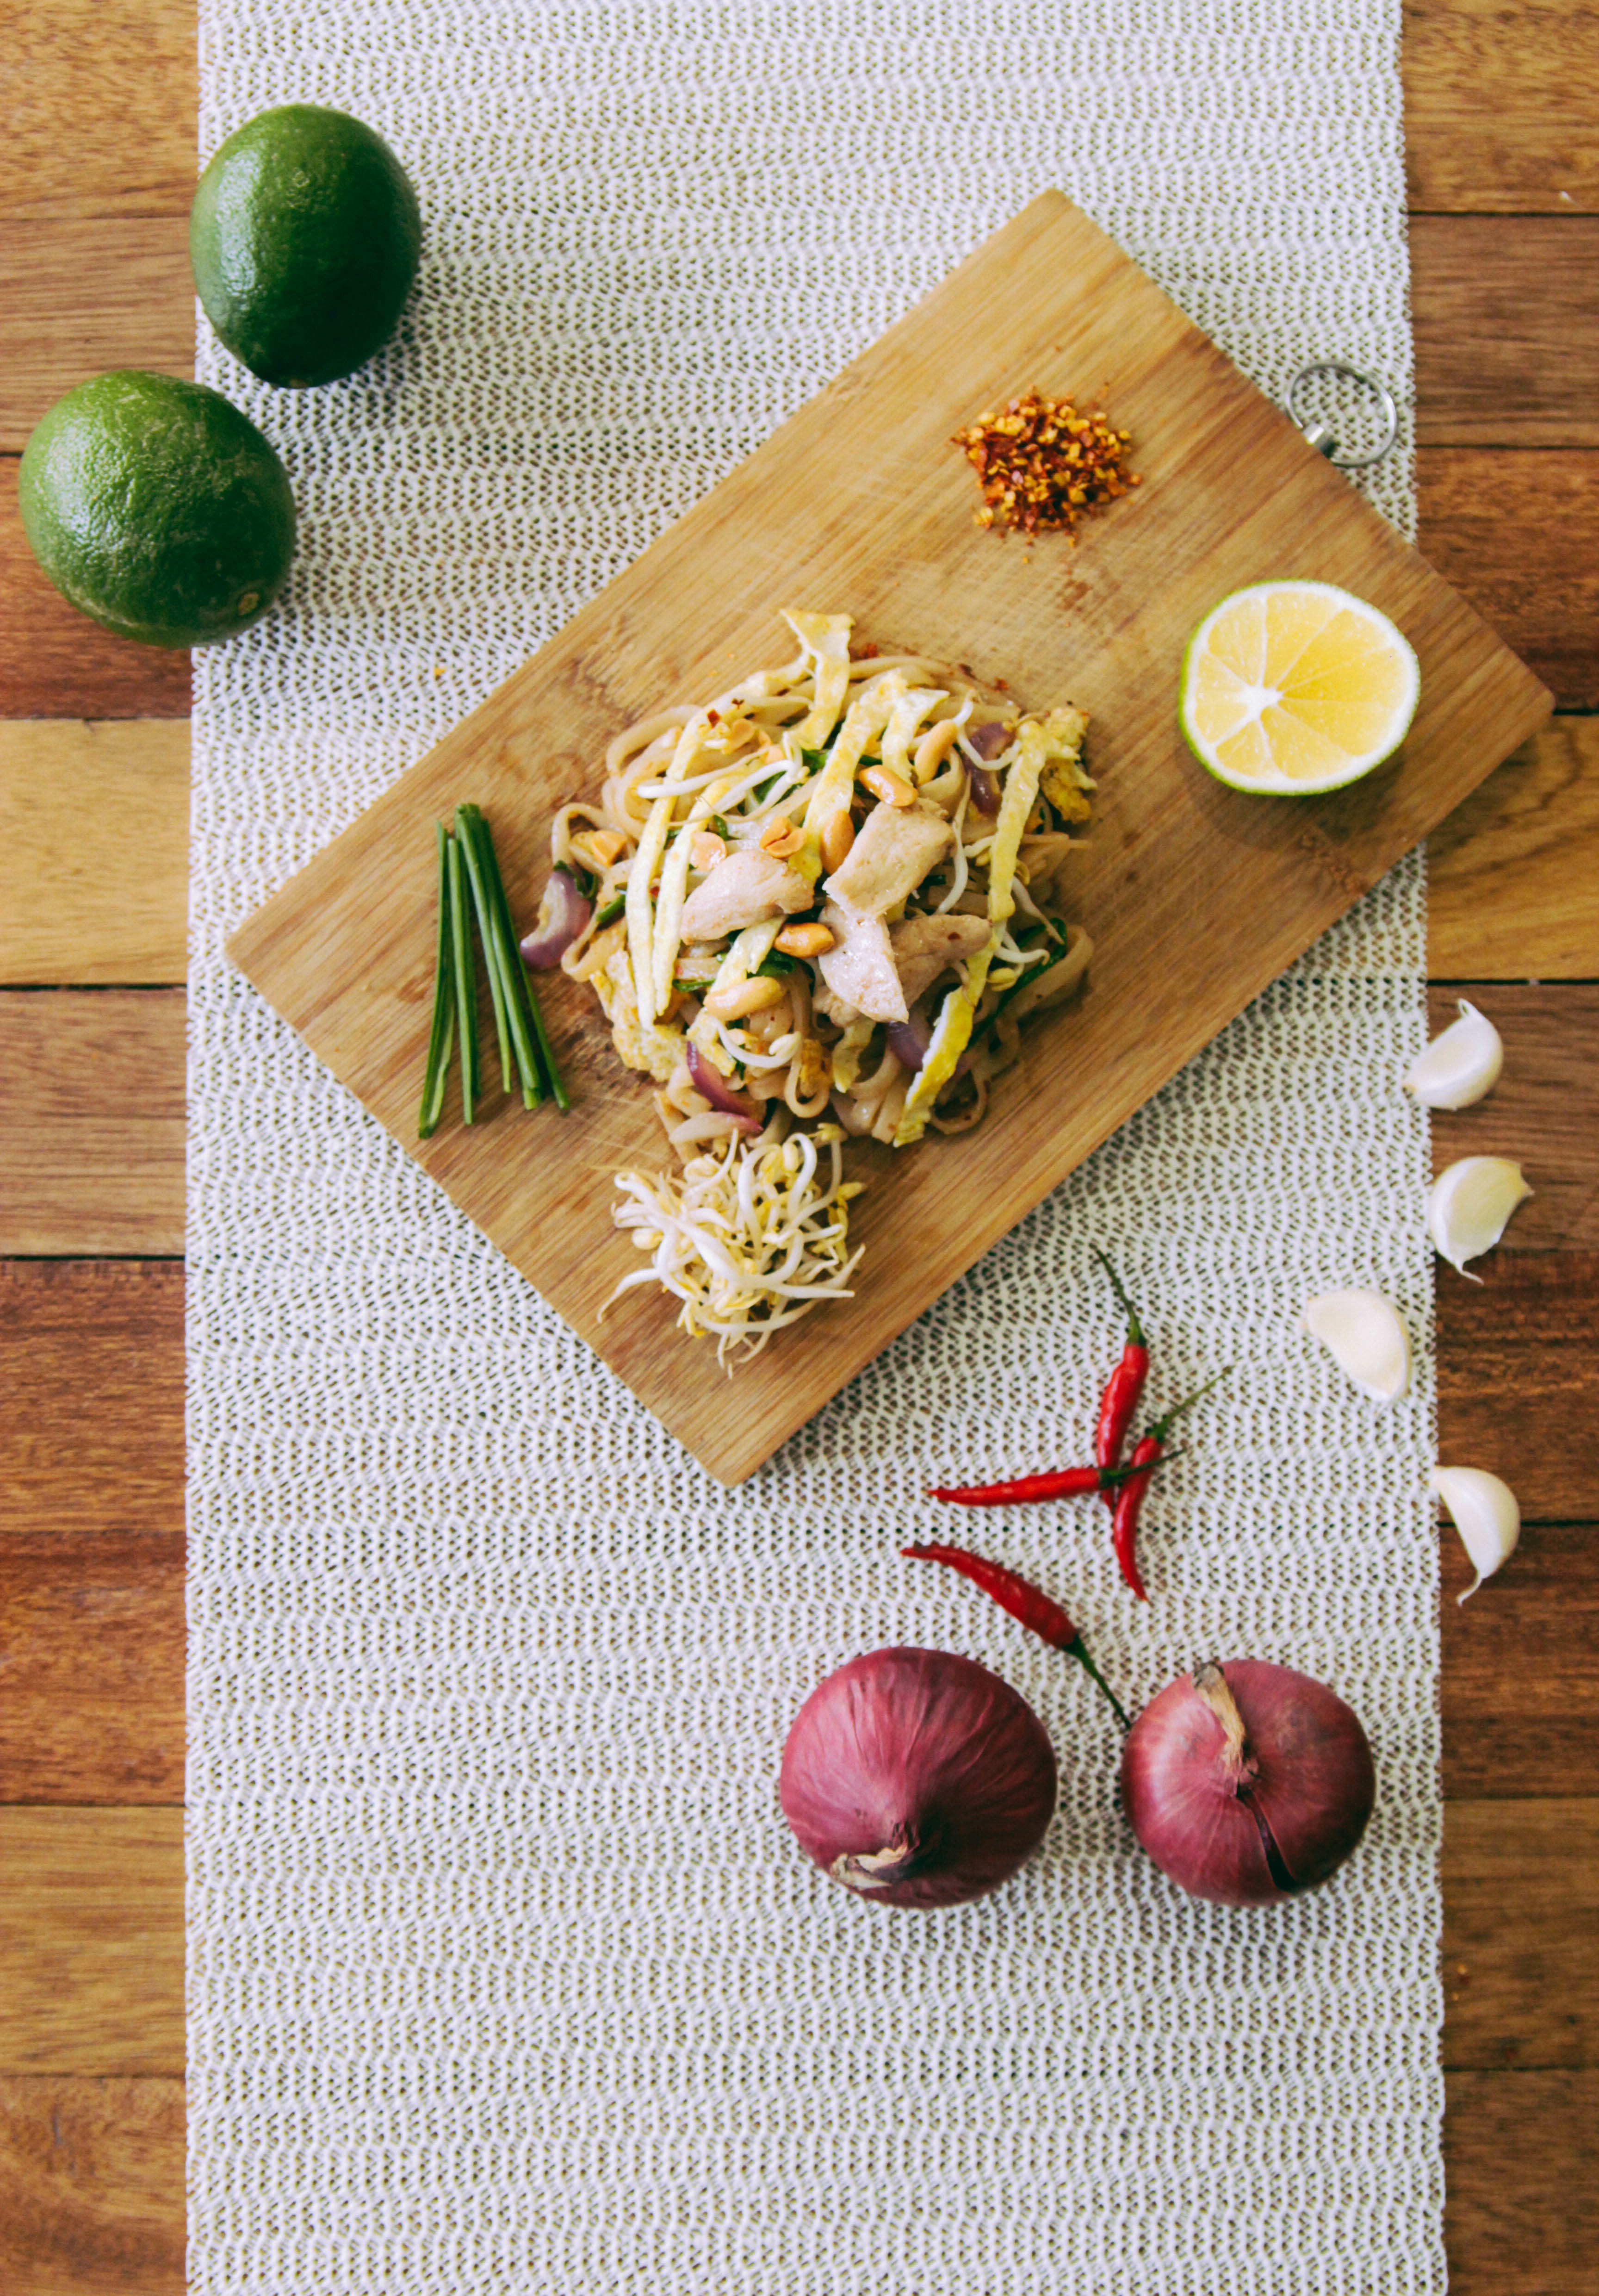
plant, fruit, dish, meal, food, produce, breakfast, baking, cuisine, flowering plant, land plant